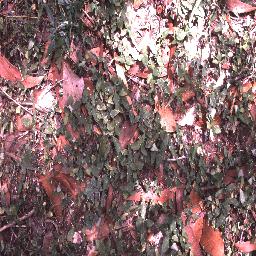
Label: negative